Dísert Óengusa

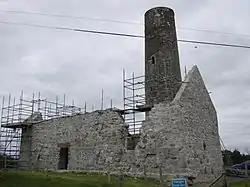

Dísert Óengusa is a medieval hermitage and National Monument located in County Limerick, Ireland.